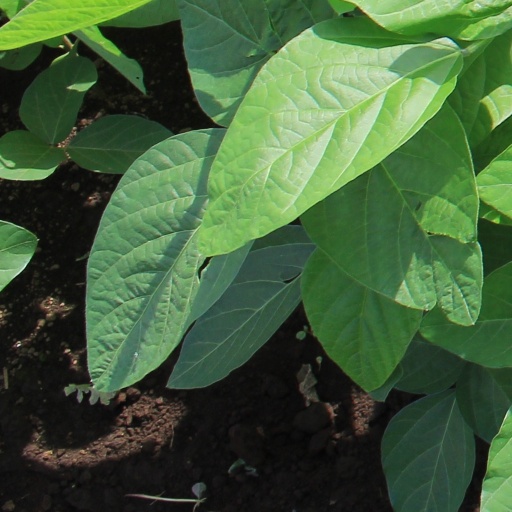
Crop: soybean